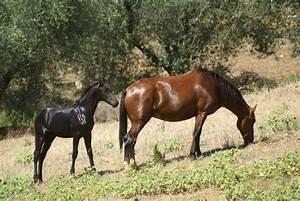
cow